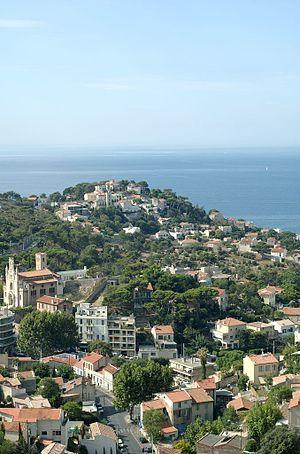
Le 7ᵉ arrondissement de Marseille est l'un des 16 arrondissements de Marseille. Il fait partie du premier secteur de Marseille.
L'urbanisme de Marseille est le fruit de l'histoire de la ville, de son expansion à partir du XVIIᵉ siècle, des destructions de quartiers au XXᵉ siècle et des opérations de rénovation urbaine telle qu'Euroméditerranée.